Javier Barranco Cosano

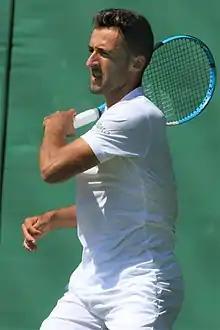

Javier Barranco Cosano (born 17 November 1998) is a Spanish tennis player who competes on the ATP Challenger Tour.